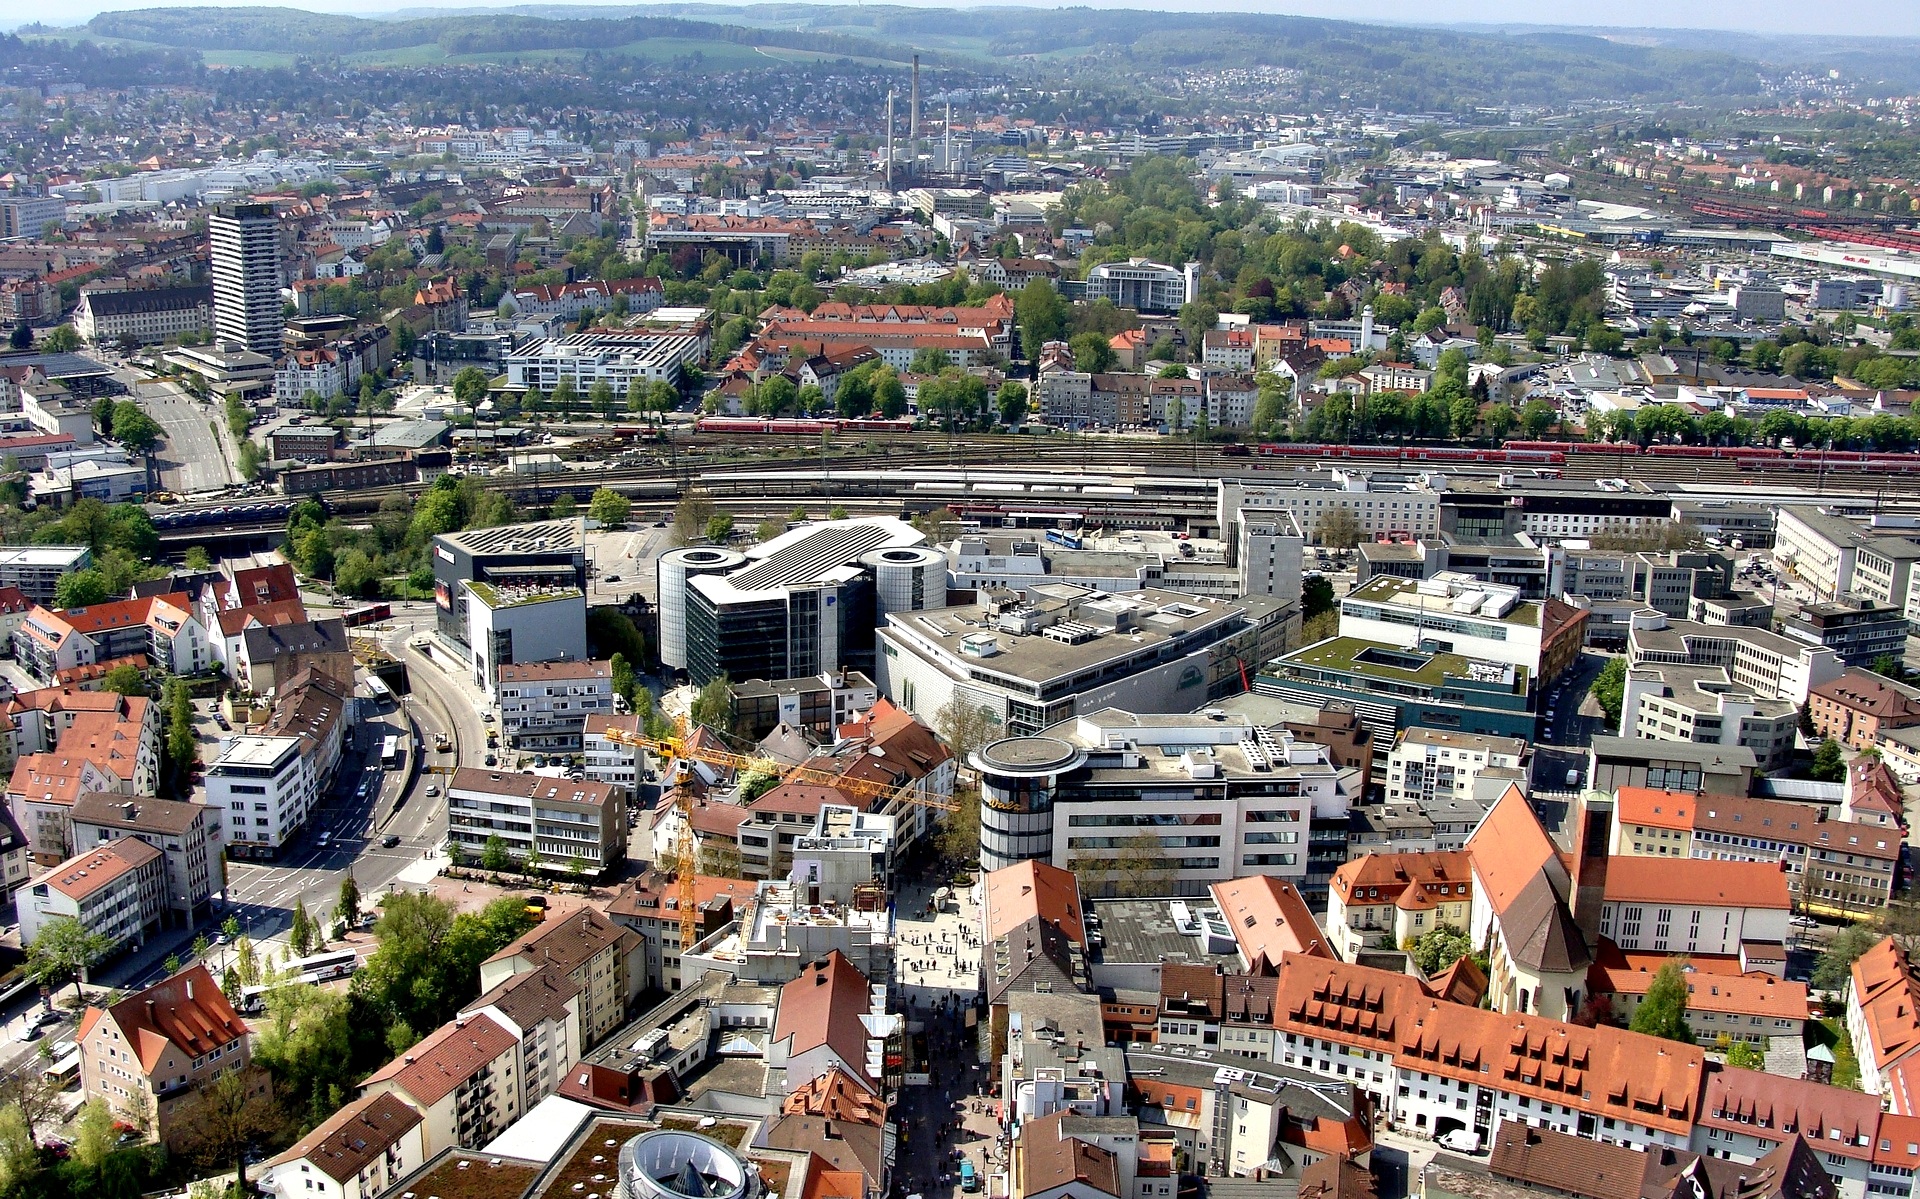
bird's eye view, aerial photography, metropolitan area, town, geographical feature, cityscape, residential area, city, neighbourhood, photography, human settlement, urban area, skyline, metropolis, suburb, downtown, panorama